Tijuana

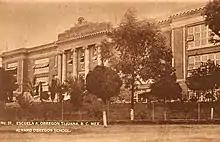
Álvaro Obregón School in 1930

In 1928, the Agua Caliente Touristic Complex was opened, including hotel, spa, dog-track, private airport, golf course and gambling casino. A year later, the new Agua Caliente Racetrack joined the complex. During the eight years it operated, the Agua Caliente hotel, casino and spa achieved a near mythical status, with Hollywood stars and gangsters flying in and playing. Rita Hayworth was discovered there. Musical nightclub productions were broadcast over the radio. A singer known as "la Faraona" got shot in a love-triangle and gave birth to the myth of a beautiful lady ghost. Remnants of the Agua Caliente casino can be seen in the outdoor swimming pool and the "minarete" (actually a former incinerator chimney) nearby the southern end of Avenida Sanchez Taboada, on the grounds of what is now the Lázaro Cárdenas educational complex. A replica of the iconic bell tower (which once stood at the resort entrance) now stands at the beginning of Boulevard Agua Caliente, about two miles west of the old resort.